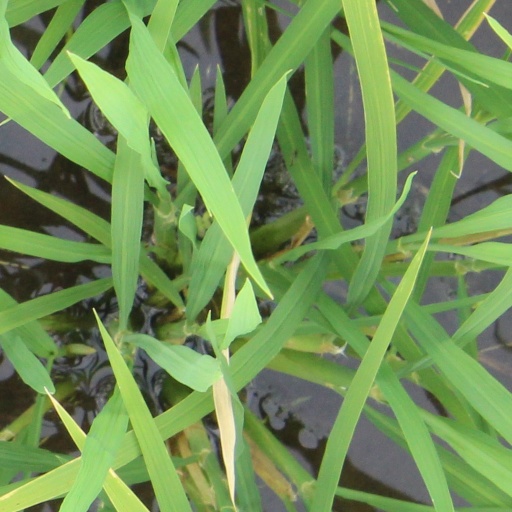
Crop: rice